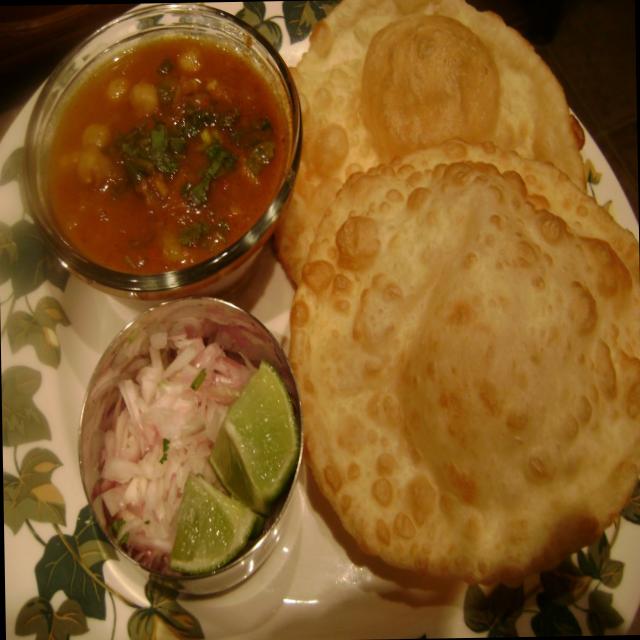
Dish: chole_bhature